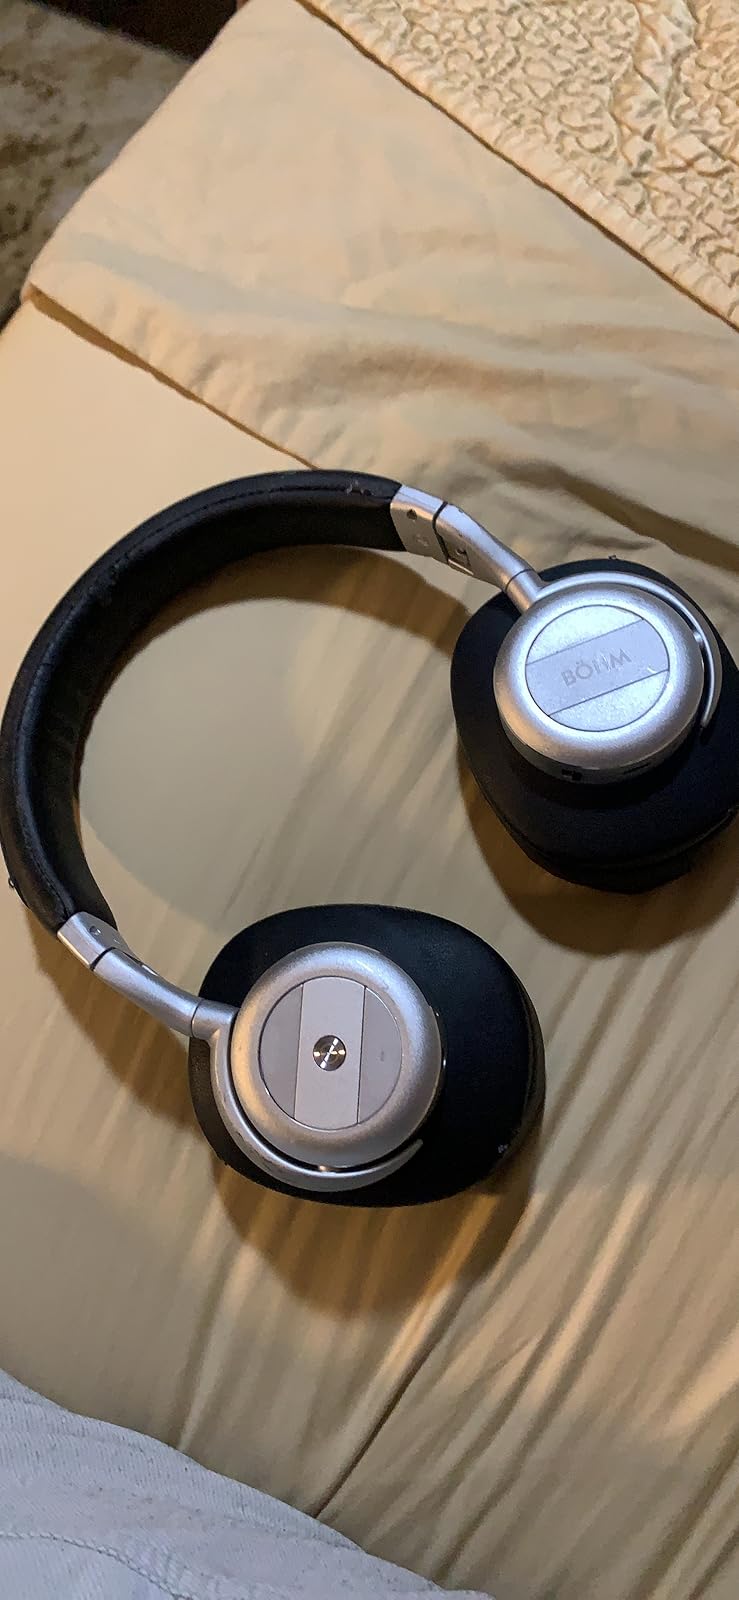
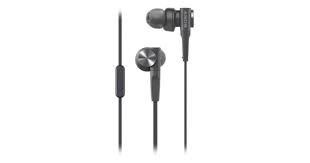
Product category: headphones
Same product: no